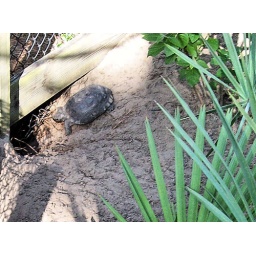
Resident gopher tortoise living in the butterfly garden outside the visitors center at Tibet-Butler Wildlife Preserve.